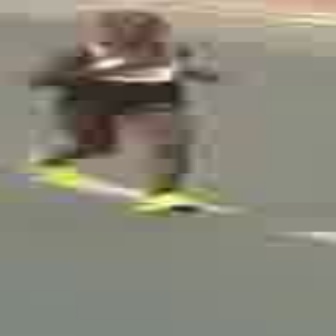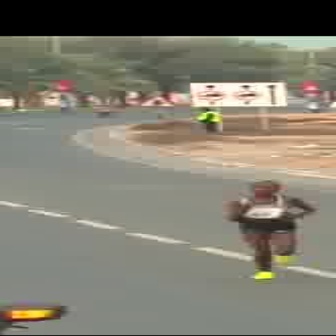
  Please identify the target specified by the bounding box [11,5,218,211] in the first image and locate it in the second image. Return the coordinates in [x_min,y_min,x_max,y_max] format.
Answer: [217,179,318,280]